Question: What is the woman doing?
Tambaya: Me matar take yi?
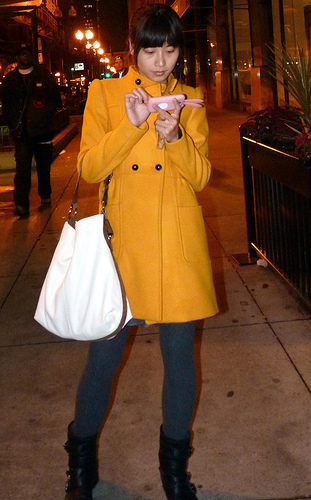
Answer: Using her mobile phone.
Amsa: Amfani da wayar hannun ta.